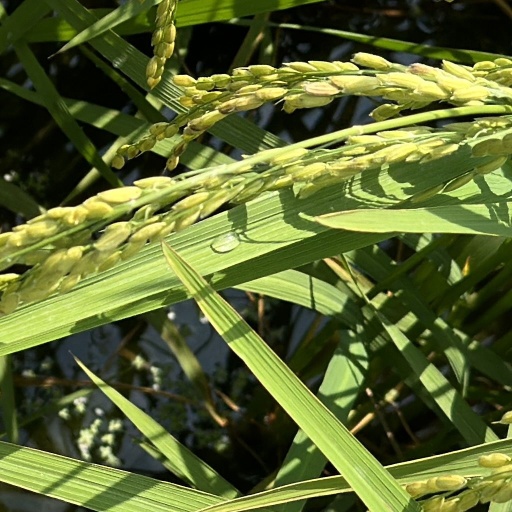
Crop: rice